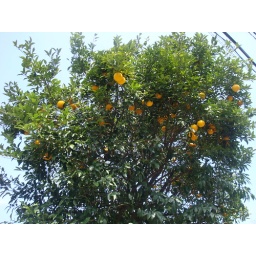
Saw this tree by the street, could'nt believe iy had fruits :)